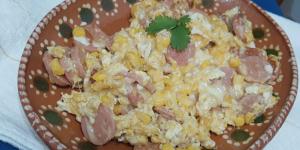
huevos rancheros colombianos